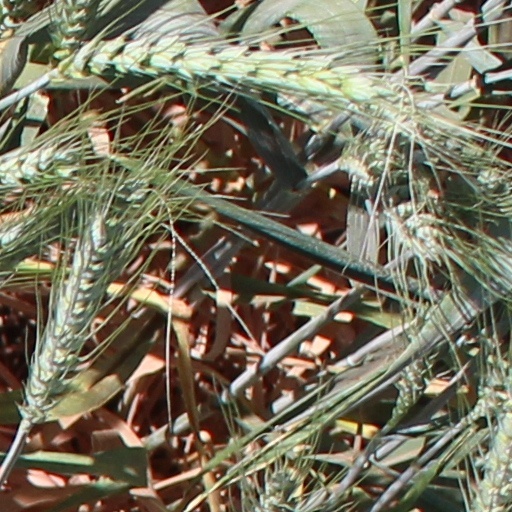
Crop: wheat